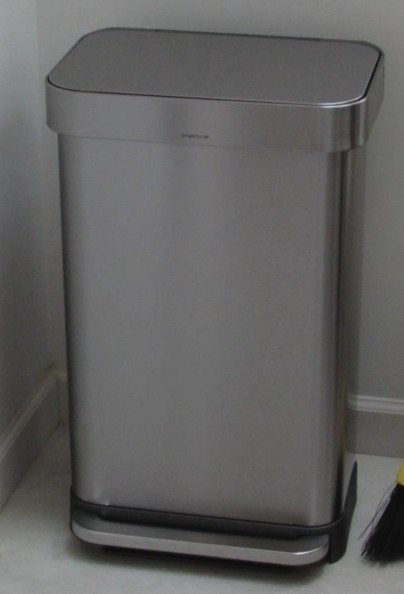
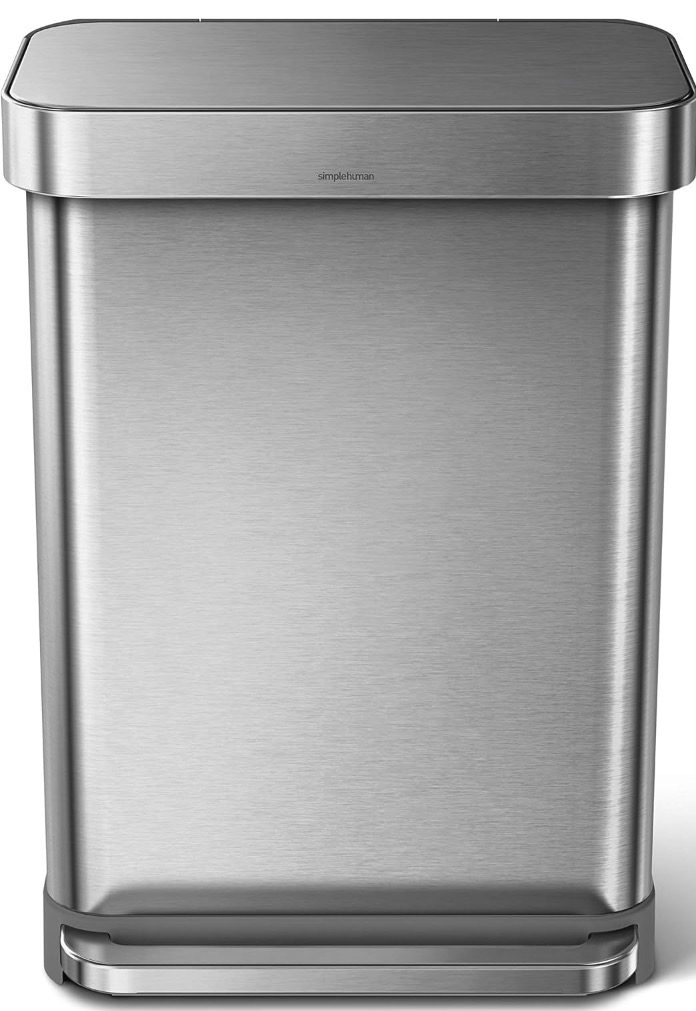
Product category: misc
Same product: yes